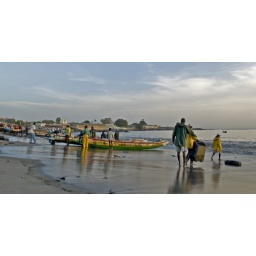
fish market in Dakar , Senegal